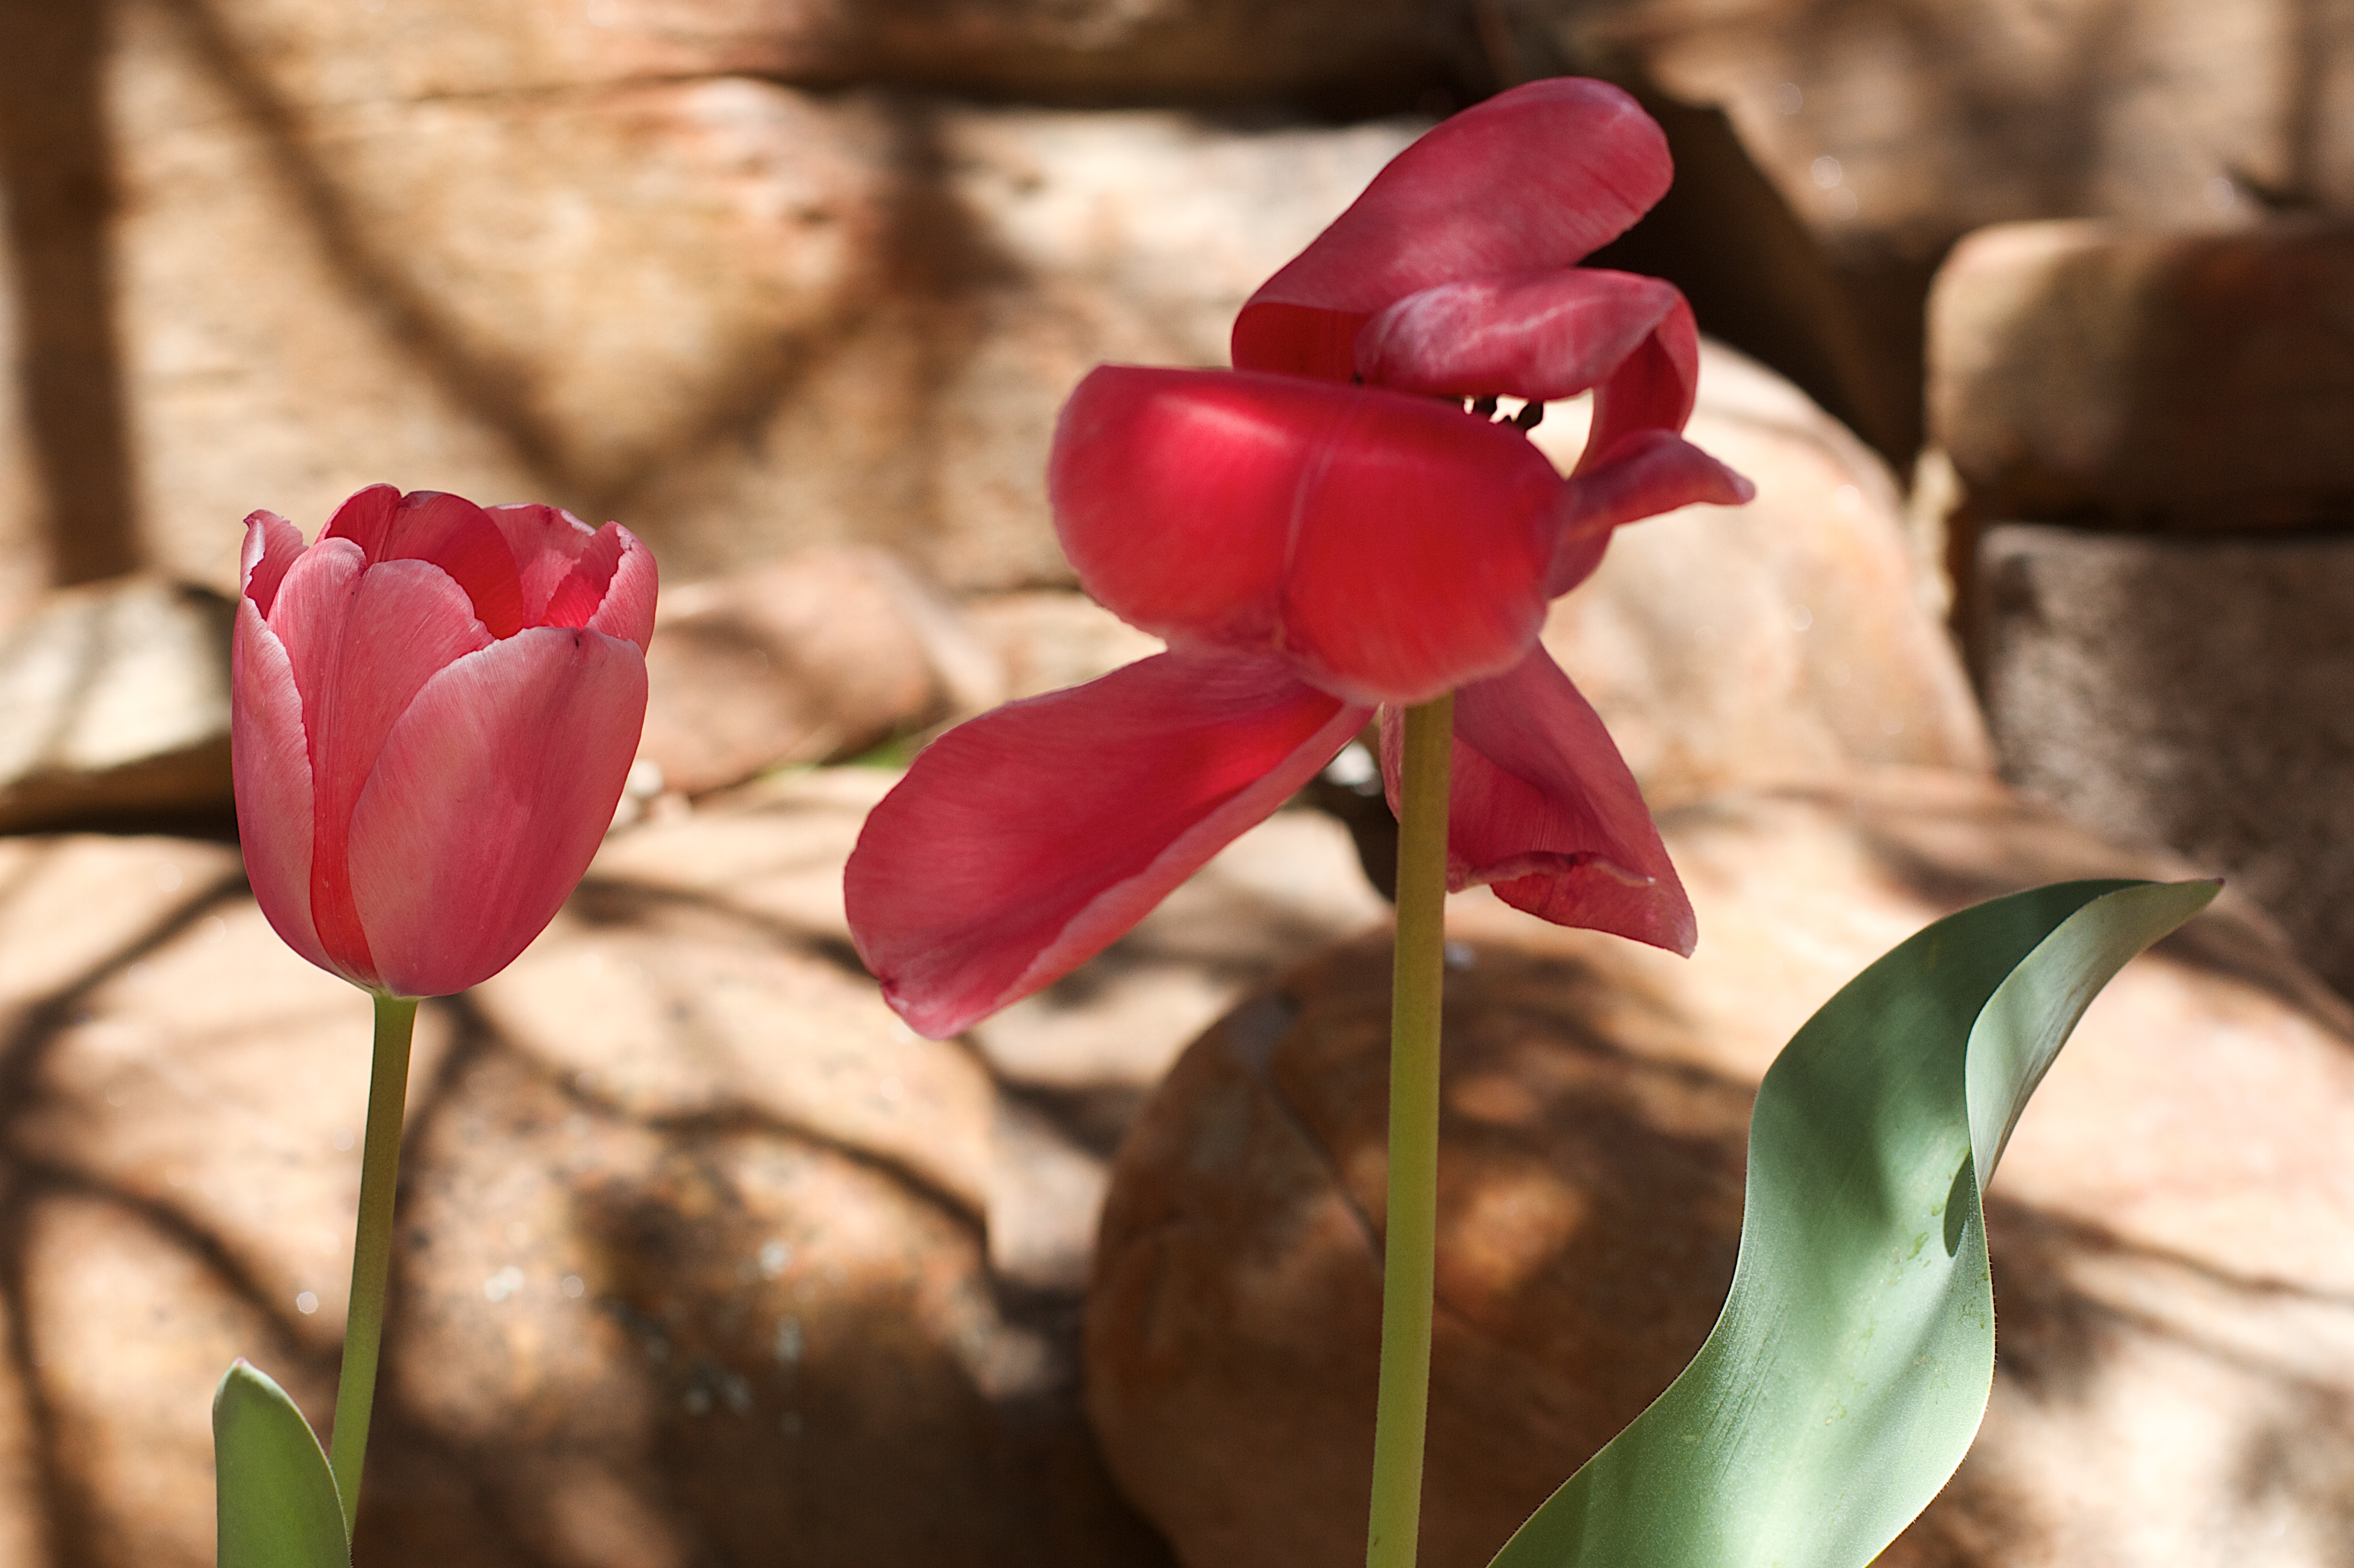
blossom, plant, flower, petal, tulip, red, botany, flora, close up, organ, macro photography, flowering plant, plant stem, land plant